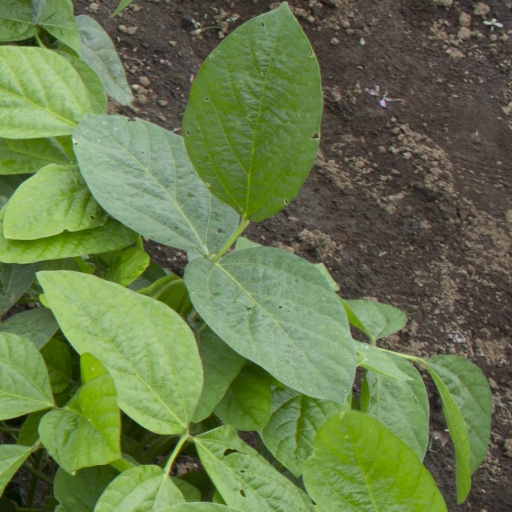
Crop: soybean